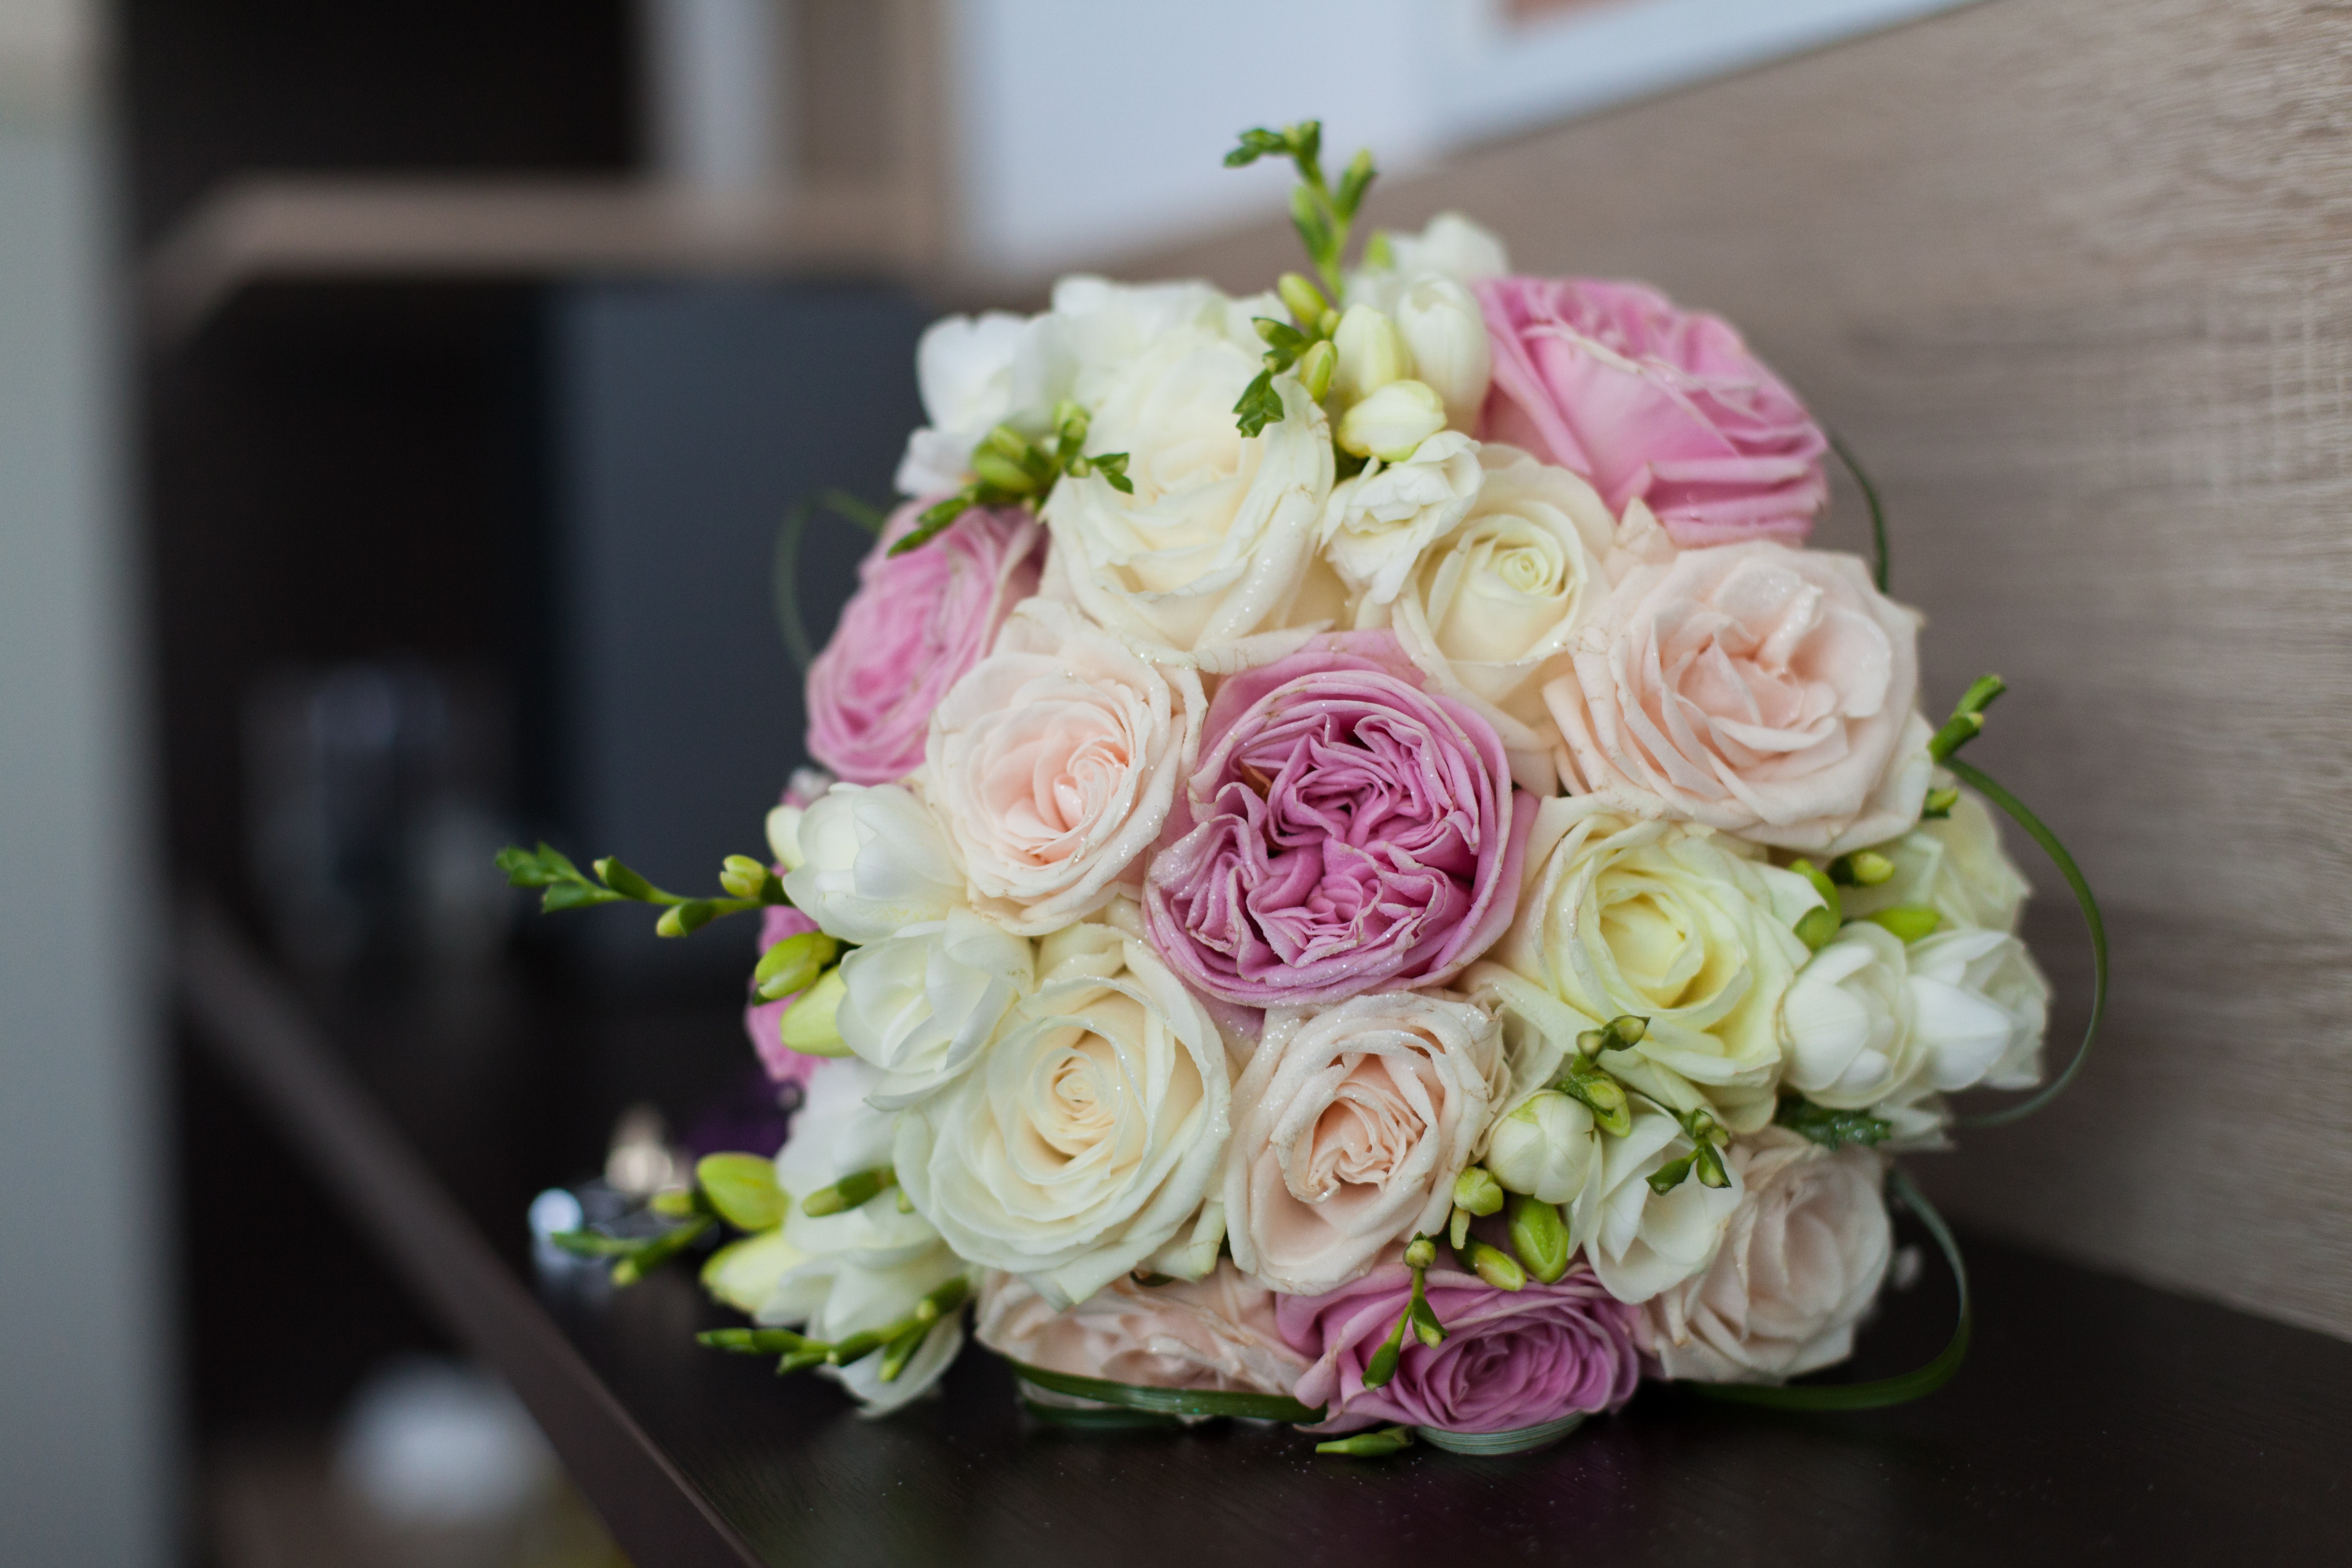
hand, blossom, plant, woman, white, ring, flower, petal, floral, female, celebration, love, bouquet, rose, romance, romantic, fashion, pink, wedding, bride, groom, married, marriage, holding, engagement, ceremony, dress, happy, happiness, floristry, elegance, retail, bridal, wedding flowers, flower bouquet, wed, cut flowers, flowers bouquet, floral design, centrepiece, newlywed, flower arranging